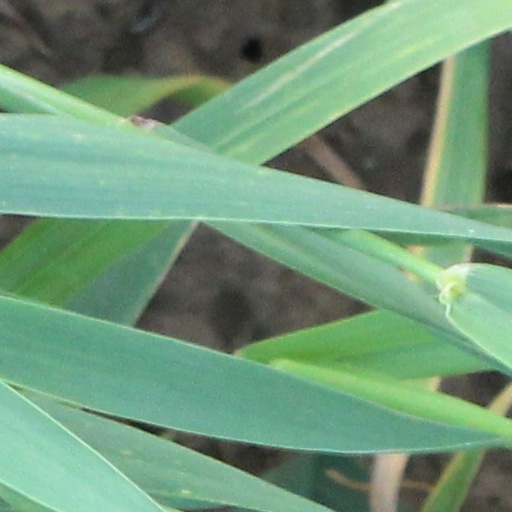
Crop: wheat